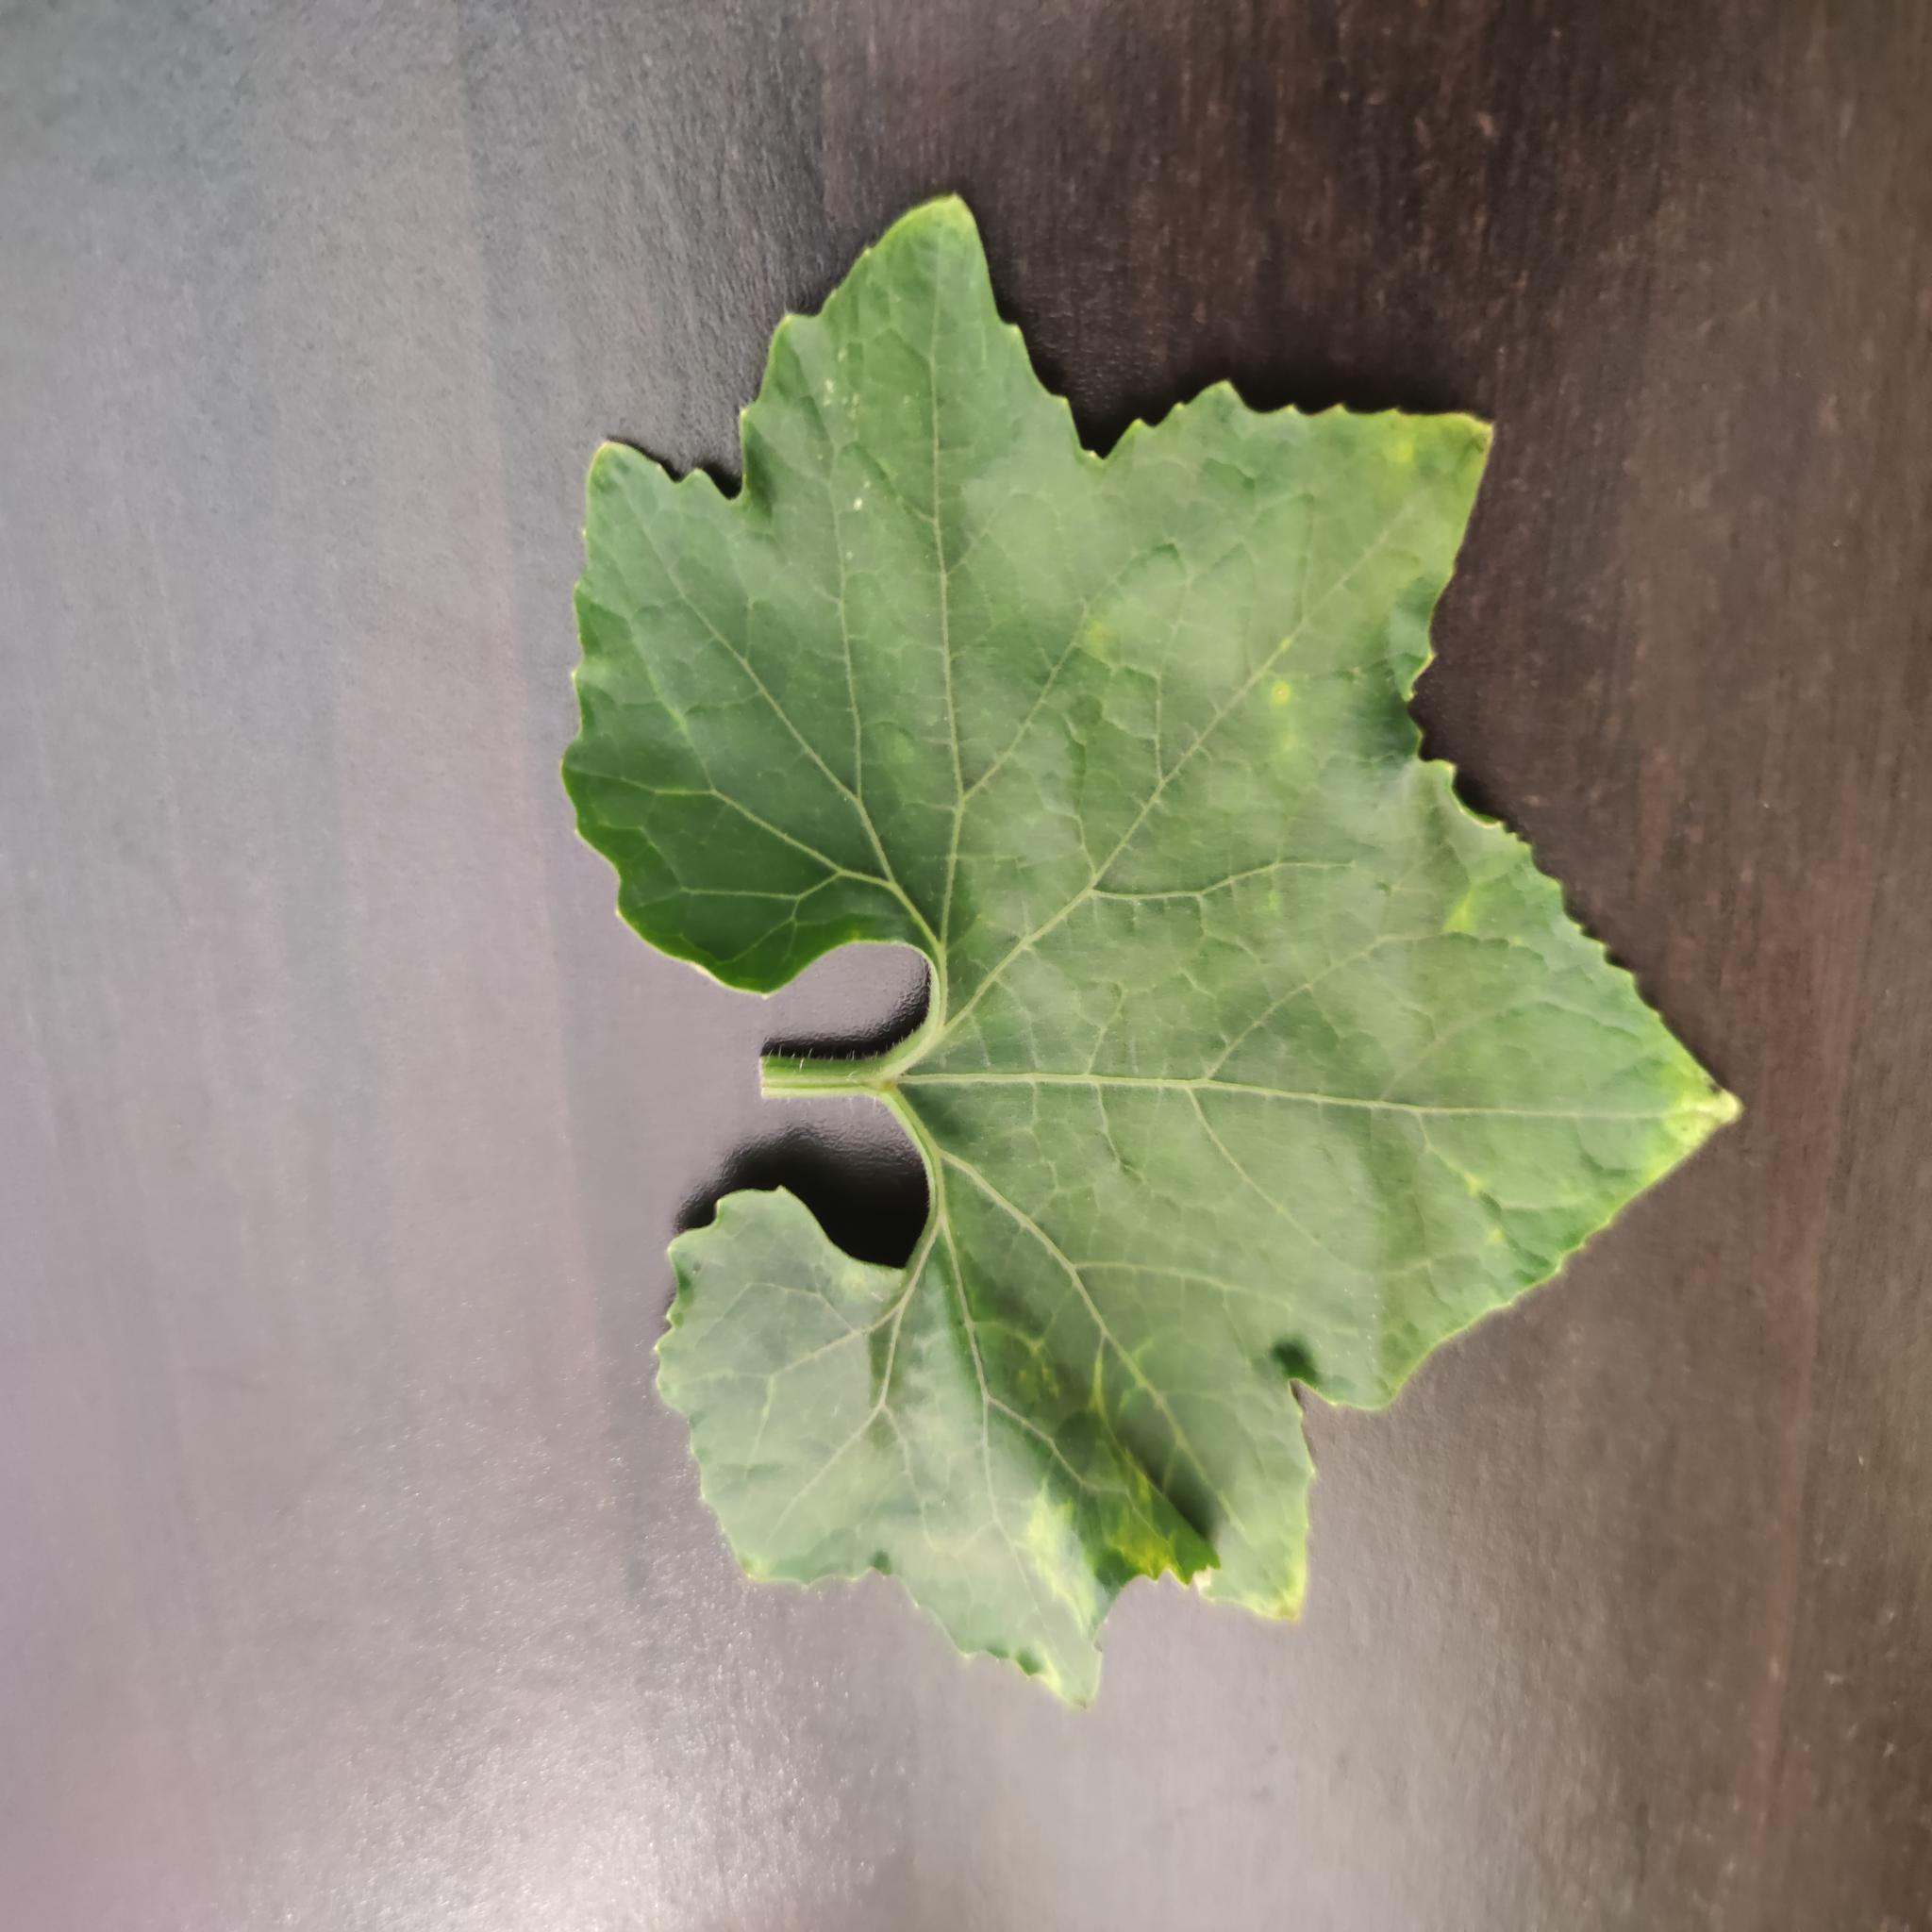
Label: Downy mildew